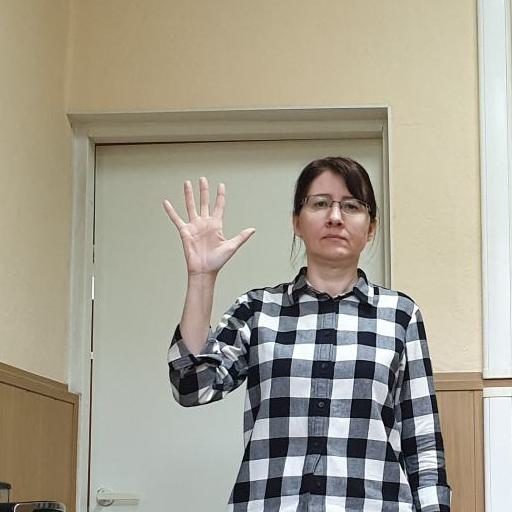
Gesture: palm